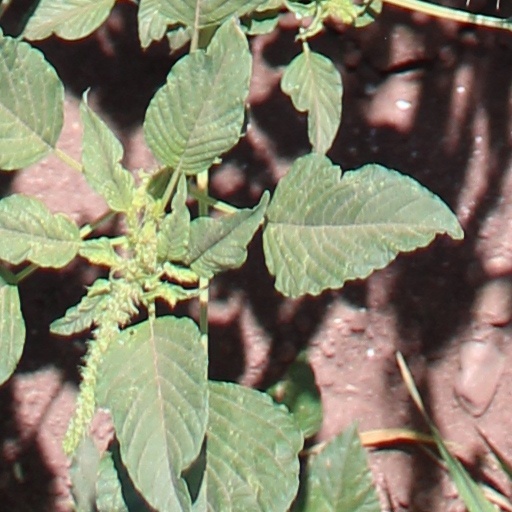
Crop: wheat